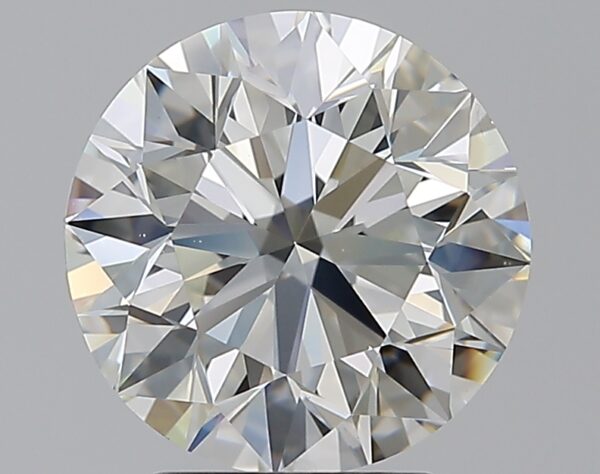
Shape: round
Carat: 3.01
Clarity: VS1
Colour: J
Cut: EX
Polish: EX
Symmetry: EX
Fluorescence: M
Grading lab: GIA
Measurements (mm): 9.12 x 9.18 x 5.79